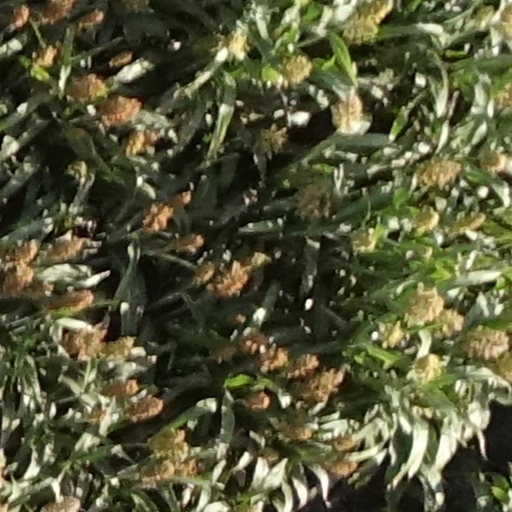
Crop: sorghum